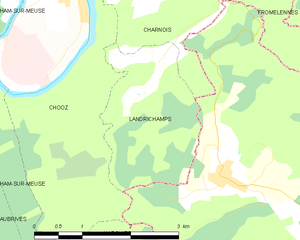
Carte des communes françaises: Landrichamps